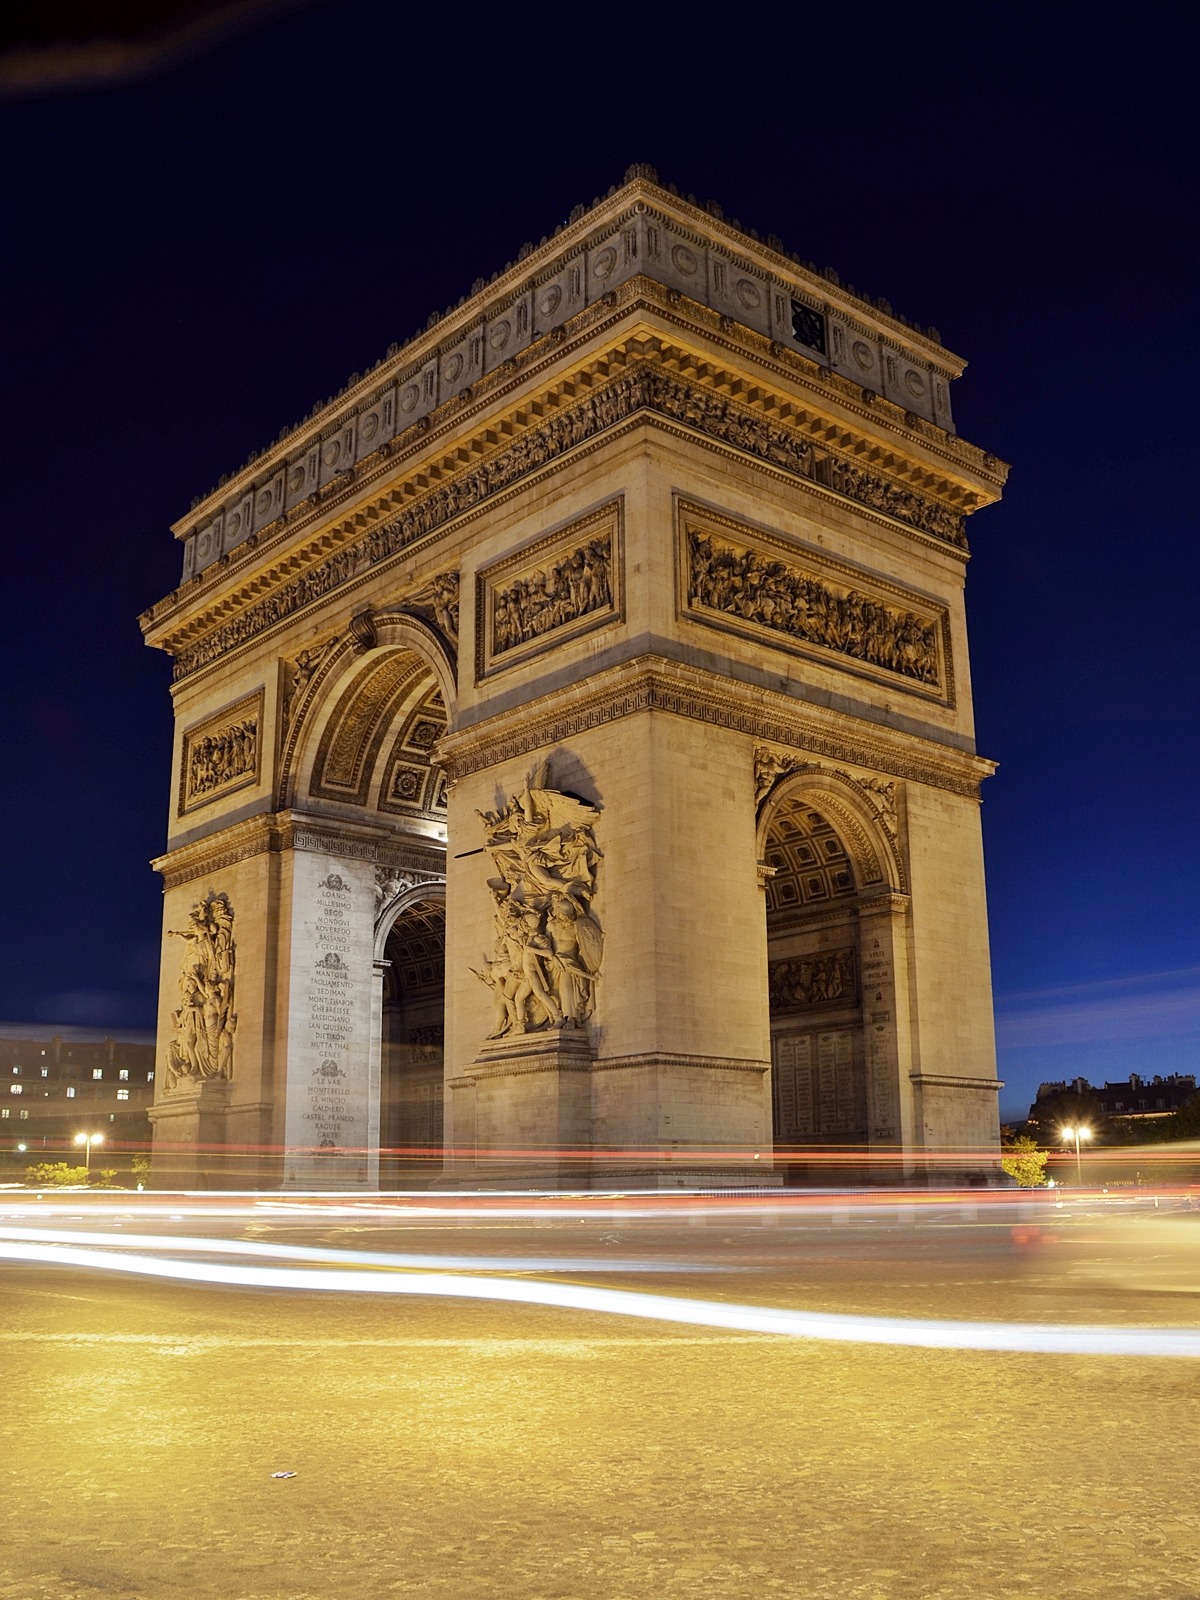
architecture, structure, night, paris, urban, monument, cityscape, france, europe, arch, column, landmark, sightseeing, arc de triomphe, capital, french, culture, arc, european, famous, historical, triomphe, destination, iconic, parisian, symbolic, triumphal arch, ancient history, champs elysees